Opernhaus am Taschenberg

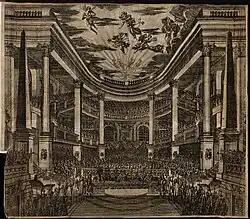
Interior of the opera house in 1678

The ' (Opera house at the Taschenberg) was a theatre in Dresden, Saxony, Germany, built from 1664 to 1667 by Wolf Caspar von Klengel. It was the first opera house of the capital of Saxony, of the Elector of Saxony. Seating up to 2000 people, it was at the time one of the largest opera houses in Europe. It was also called ' (after the architect) and (Comedy house at the Taschenberg).